Johann Adam von Bicken

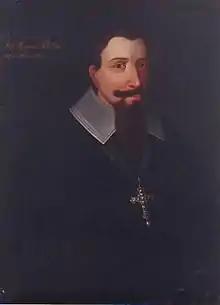

Johann Adam von Bicken (27 May 1564 – 11 January 1604) was the Archbishop-Elector of Mainz from 1601 to 1604.